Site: brandenburg
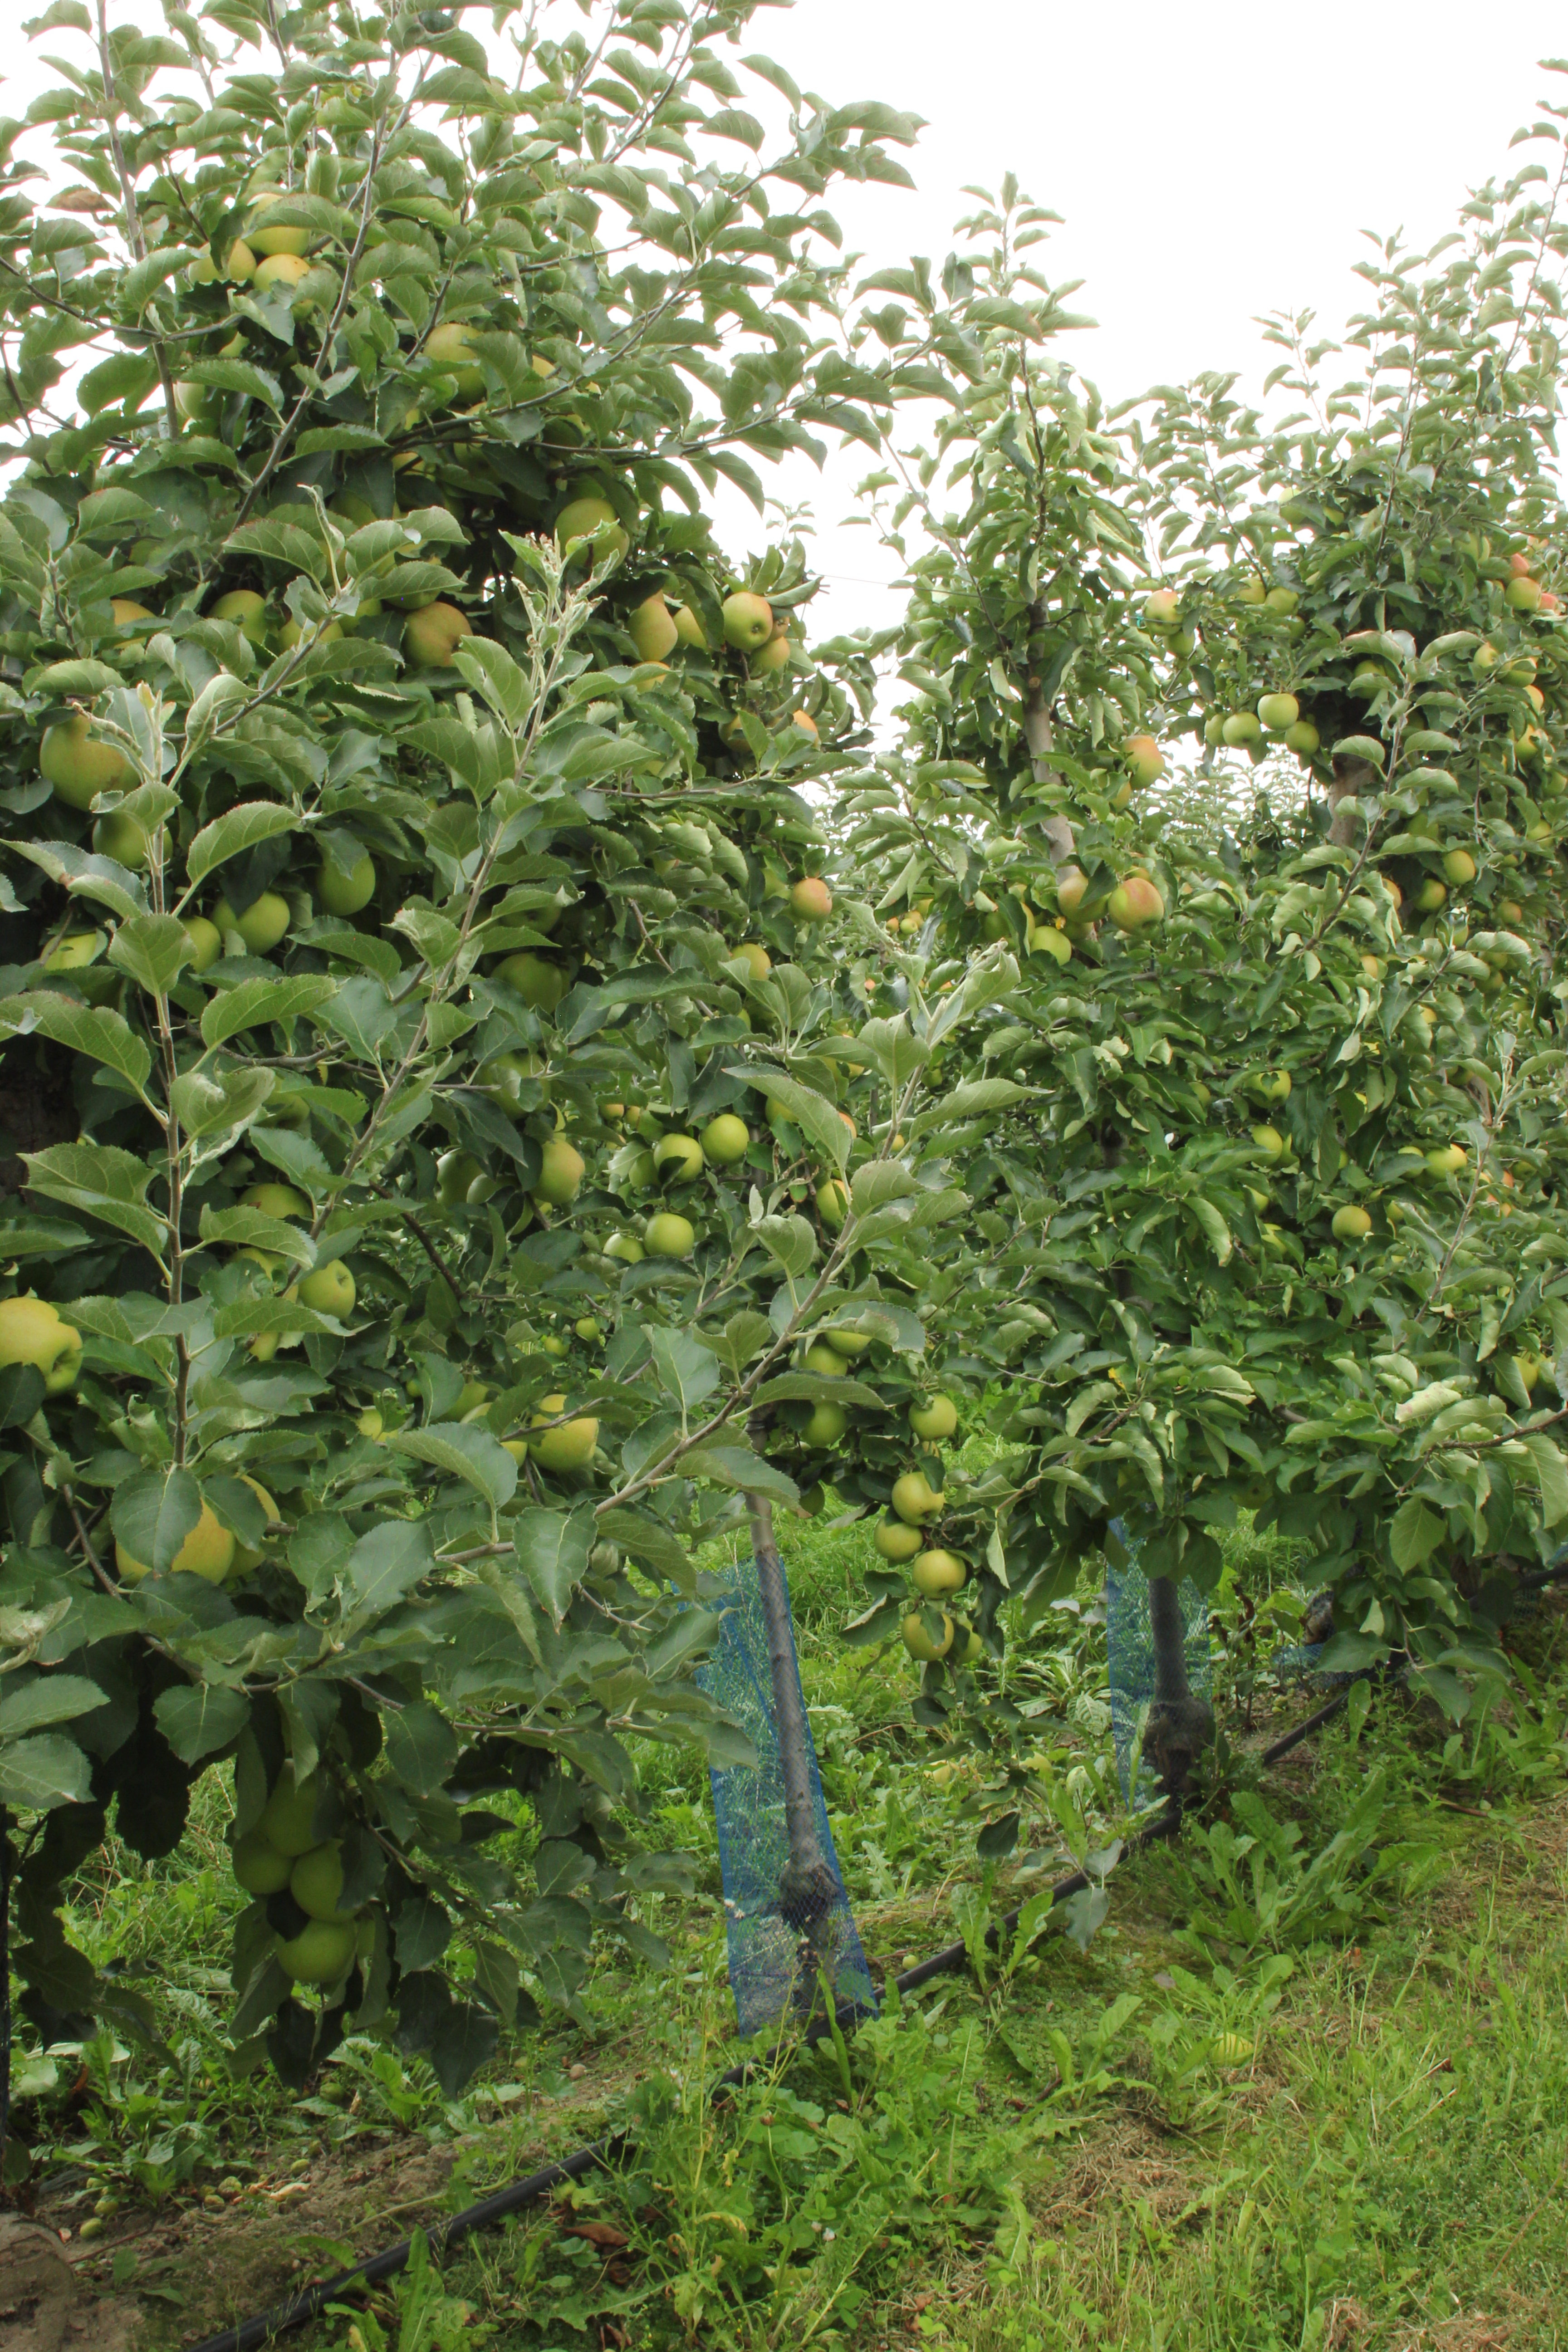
Growth stage (BBCH 87): Maturity of fruit and seed